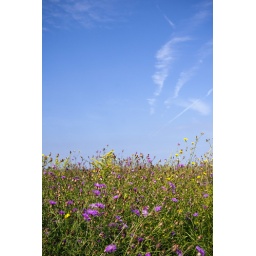
we sat in a field of wild flowers